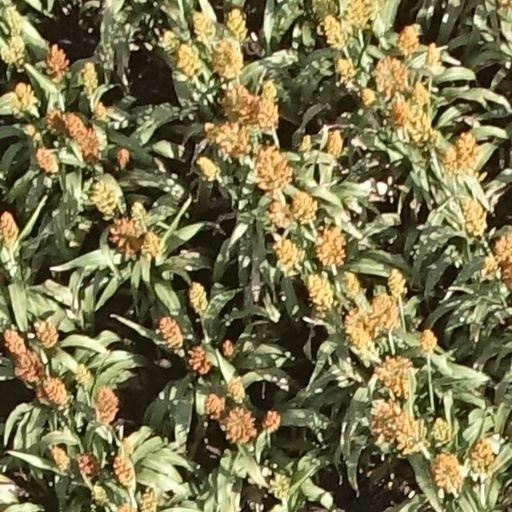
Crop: sorghum